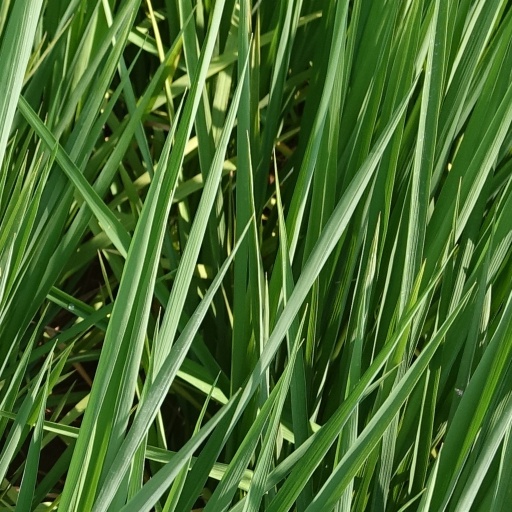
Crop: rice